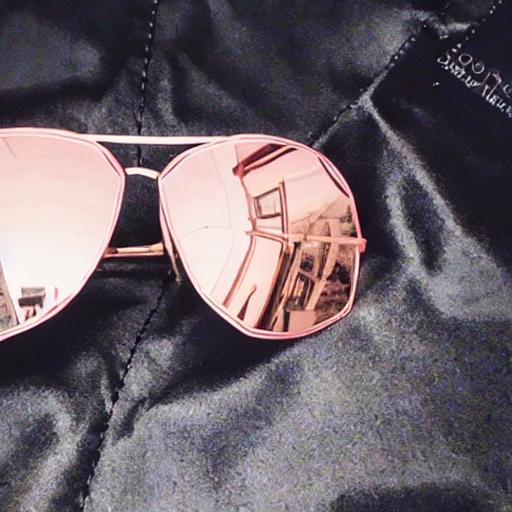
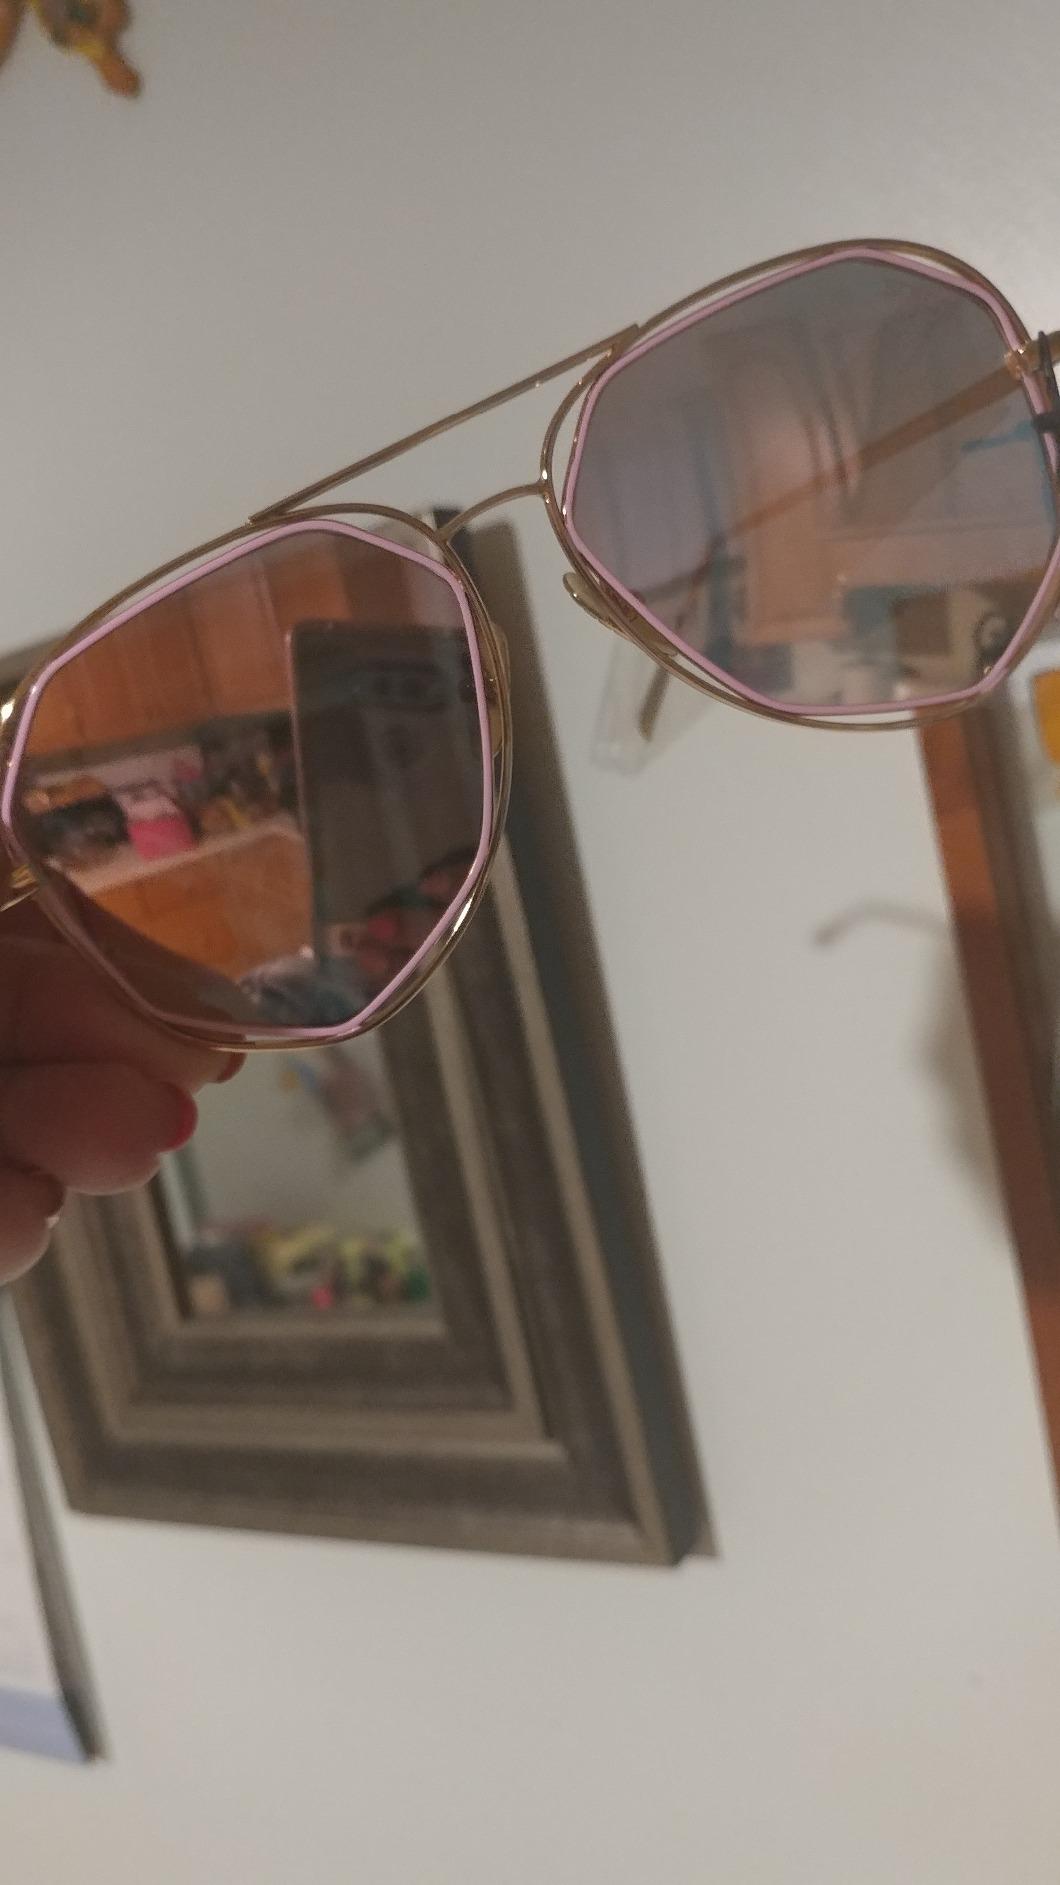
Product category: accessories_sunglasses
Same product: no